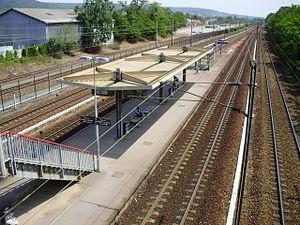
Gare des Clairières de Verneuil, à Verneuil-sur-Seine, Yvelines, France (vue du quai central en direction de Paris)
La gare des Clairières de Verneuil est une gare ferroviaire française de la commune de Verneuil-sur-Seine, dans le département des Yvelines.